Micronesian navigation

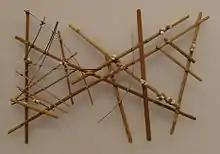
A navigational chart from the Marshall Islands, made of wood, sennit fiber and cowrie shells

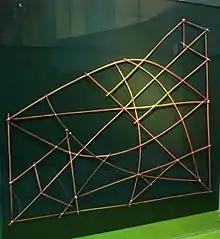
Stick chart in Überseemuseum Bremen

Navigators could also observe the direction of the wave and swell formations to navigate caused by islands. Many of the habitable areas of the Pacific Ocean are groups of islands (or atolls) in chains hundreds of kilometres long. Island chains have predictable effects on waves and currents. Navigators who lived within a group of islands would learn the effect various islands had on the swell shape, direction, and motion, and would have been able to correct their path accordingly. Even when they arrived in the vicinity of an unfamiliar chain of islands, they may have been able to detect signs similar to those of their home.